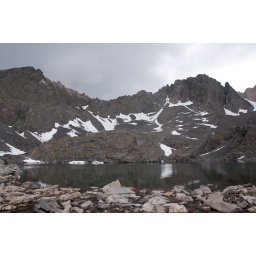
Storm clouds building over Tamarack Lakes Basin. It was pouring rain and hail within 20 minutes.